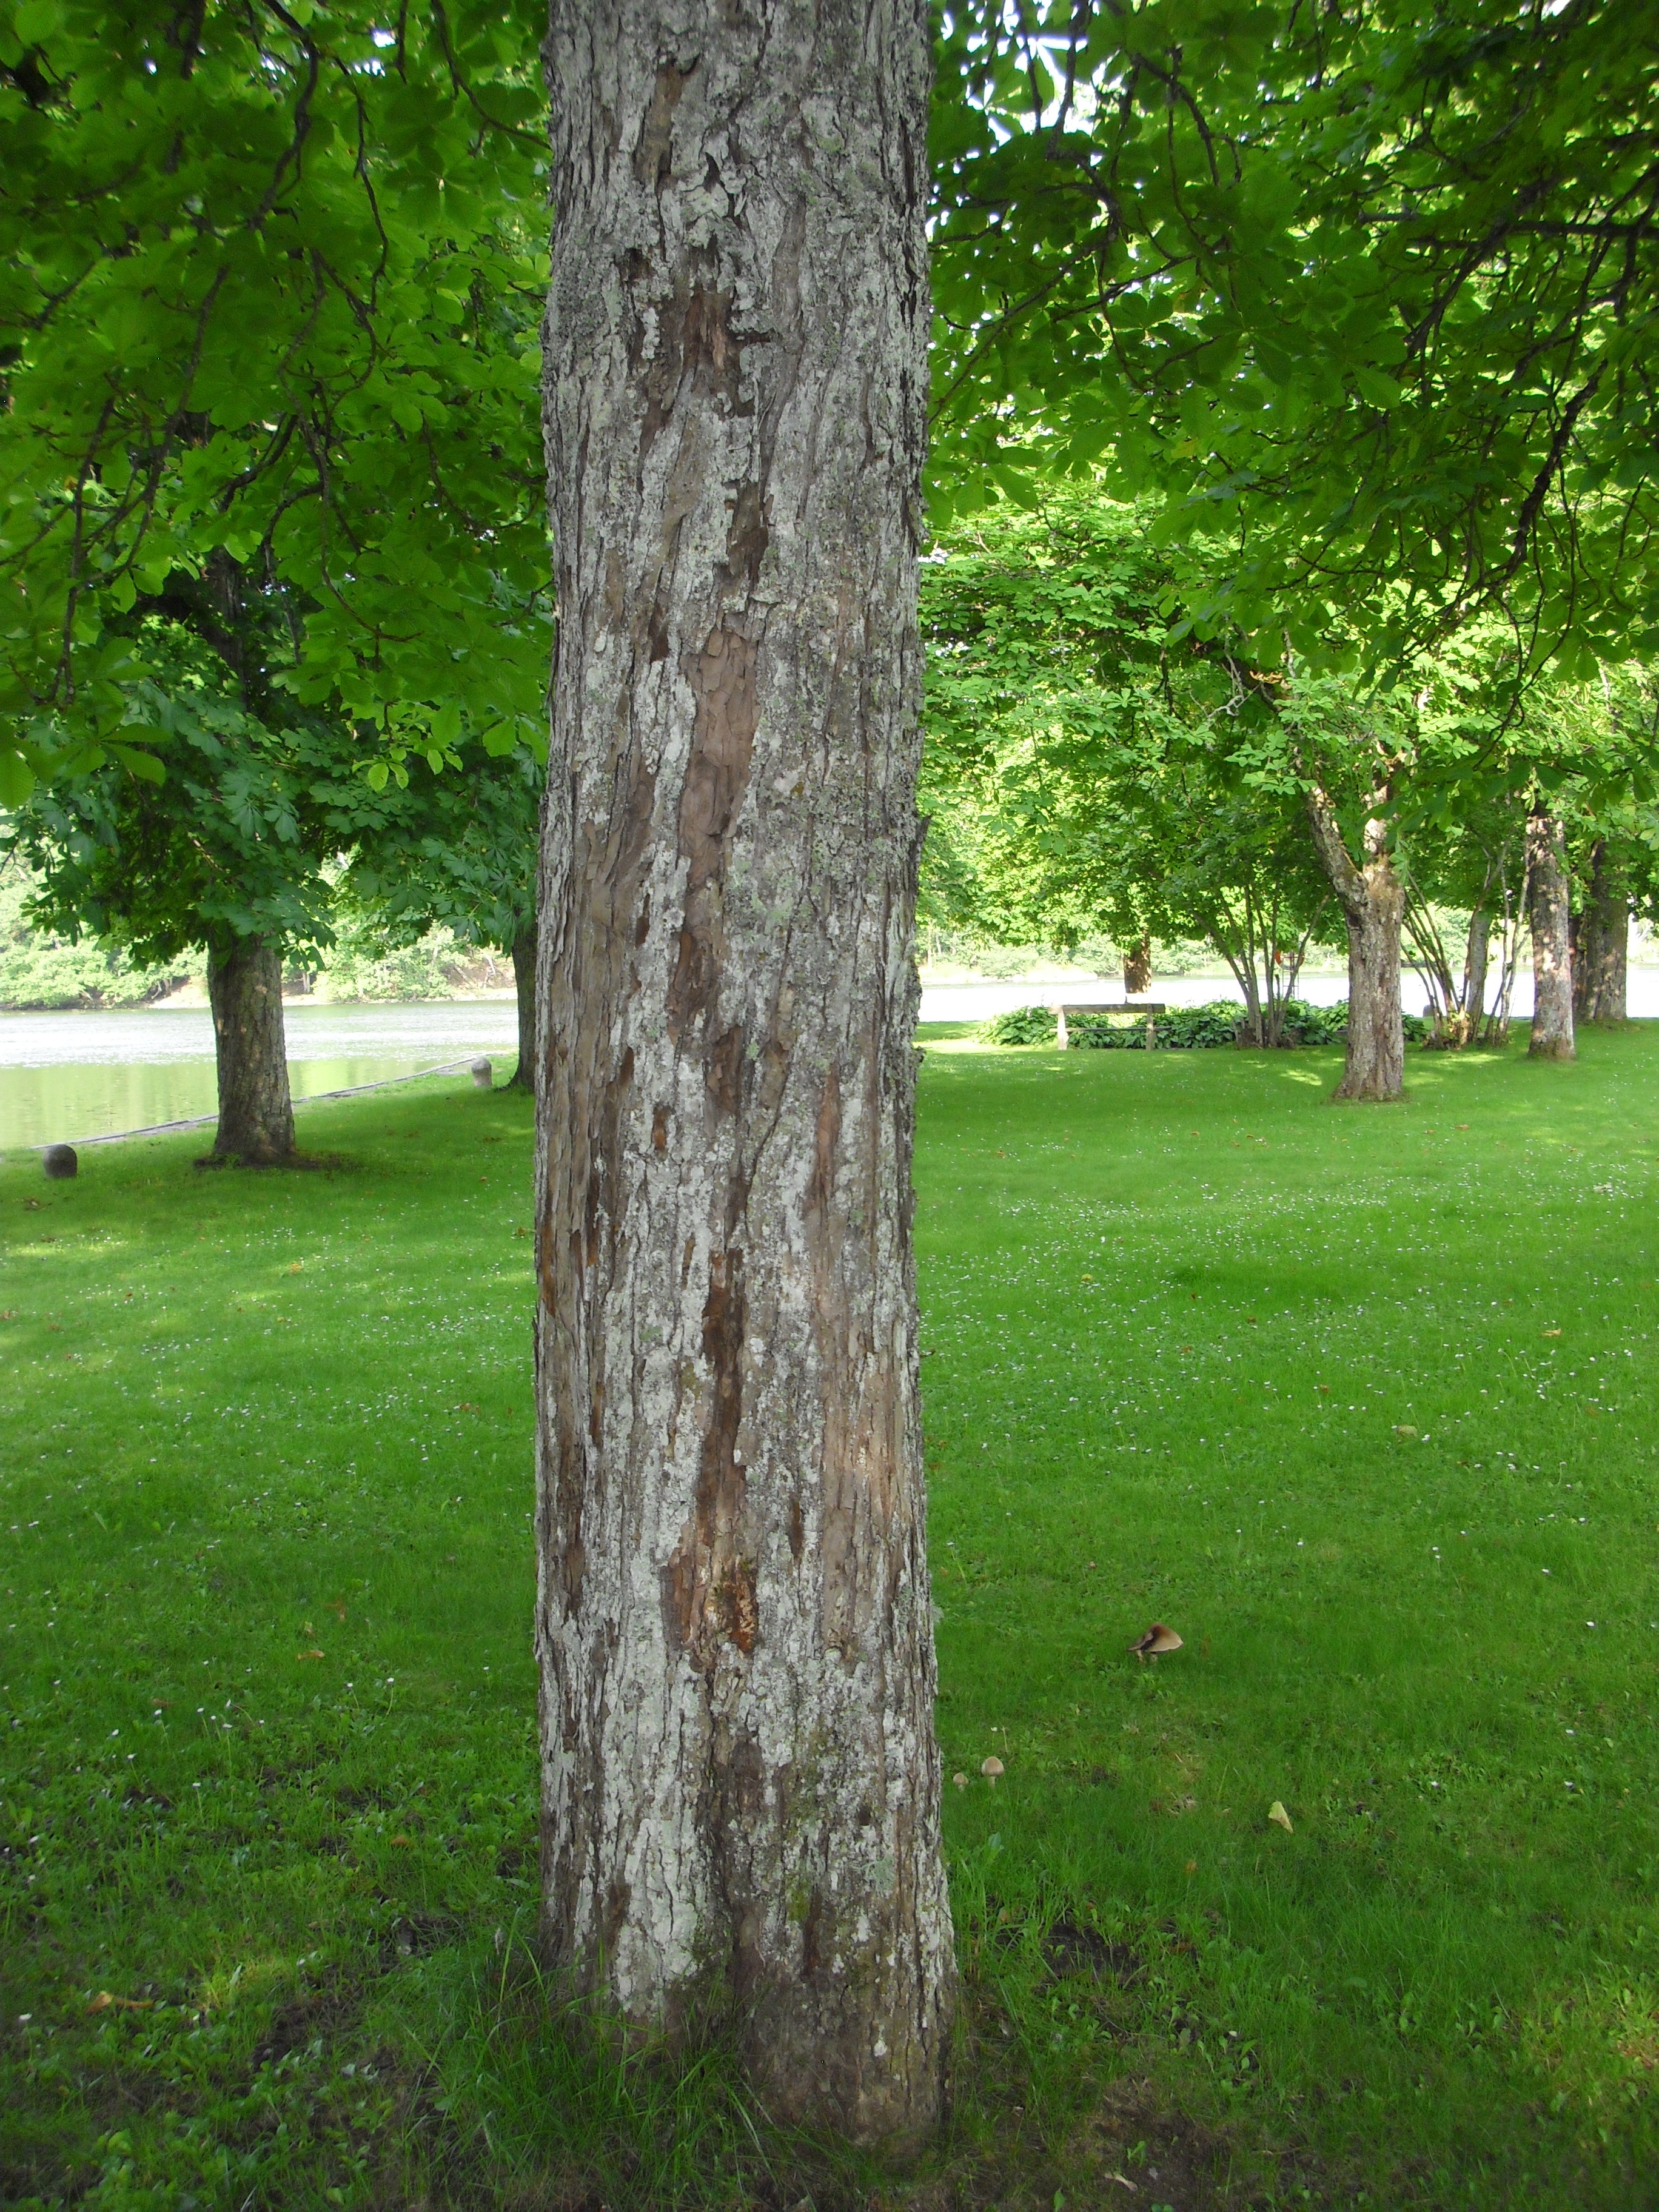
tree, nature, forest, grass, plant, sky, lawn, leaf, flower, trunk, summer, moss, green, park, garden, twig, twigs, bed, landscapes, deciduous, oak, grove, woodland, footpath, flowering plant, woody plant, land plant